The Plant Review

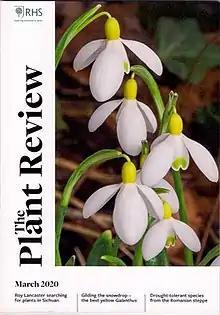
Front cover of "The Plant Review" from March 2020. The cover photograph is of "Galanthus" 'Spindlestone Surprise' taken by Simon Garbutt

The Plant Review, published quarterly by the Royal Horticultural Society, is a 68-page magazine containing "fascinating in-depth articles for everyone who loves plants". Its authoritative articles are written by acknowledged experts on plant-related subjects, and include plant profiles, horticulture, botany and the development of garden plants, focusing on ornamental plants grown in temperate gardens. It also reflects the scientific work of the RHS, as well as research conducted by other horticultural and botanical institutions and individuals. First published in 1979 as "The Plantsman", it was renamed "The Plant Review" from September 2019.